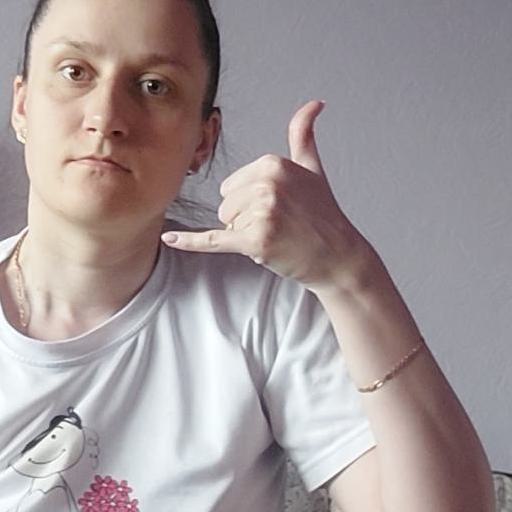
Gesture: call